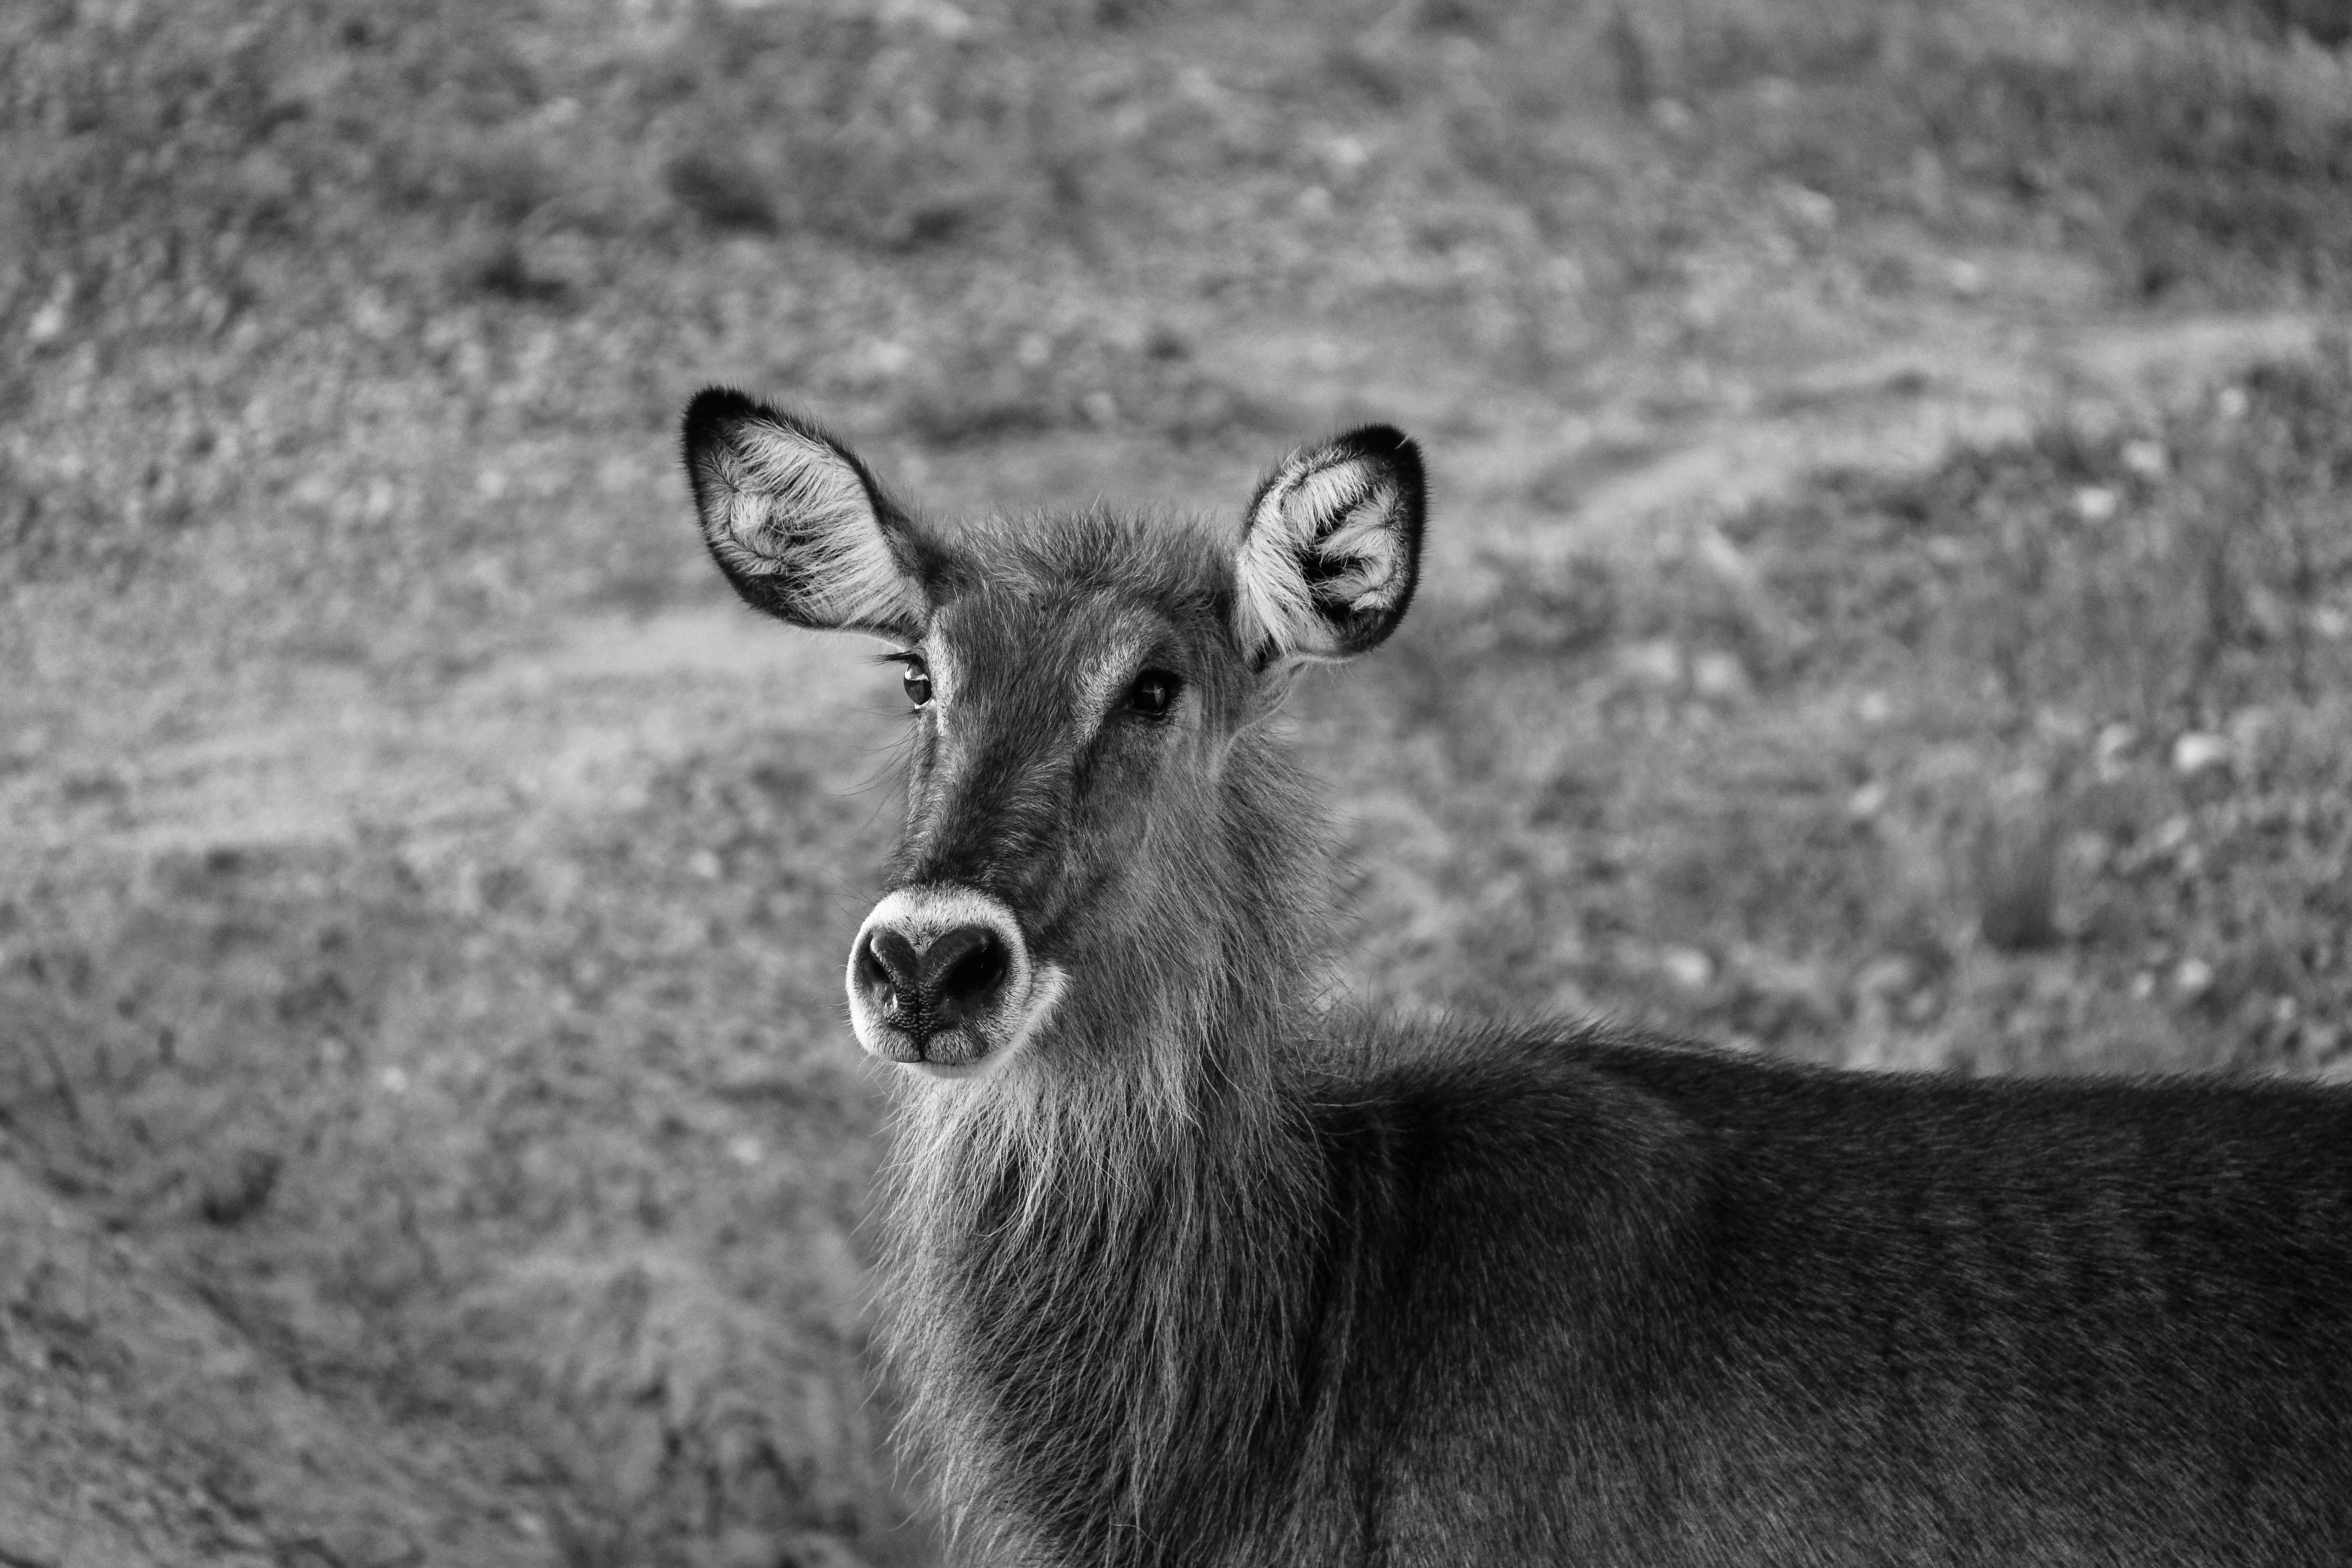
vertebrate, wildlife, mammal, deer, terrestrial animal, black and white, musk deer, antelope, snout, chamois, monochrome, waterbuck, roe deer, fawn, monochrome photography, cow goat family